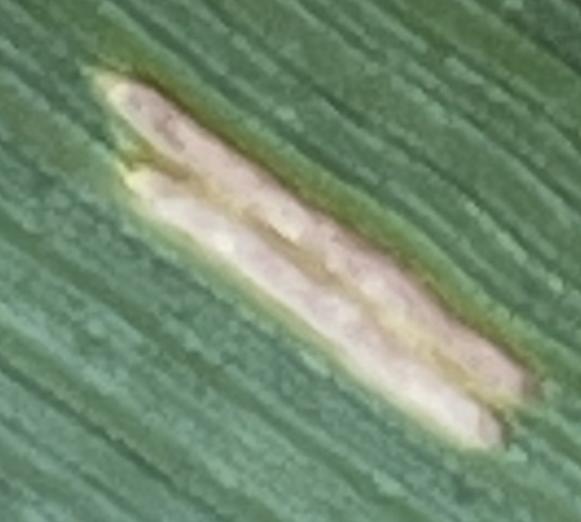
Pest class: cereal_leaf_beetle